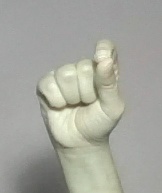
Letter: fa